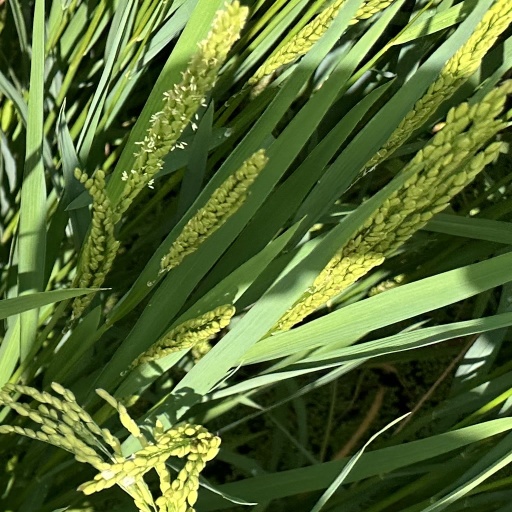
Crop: rice